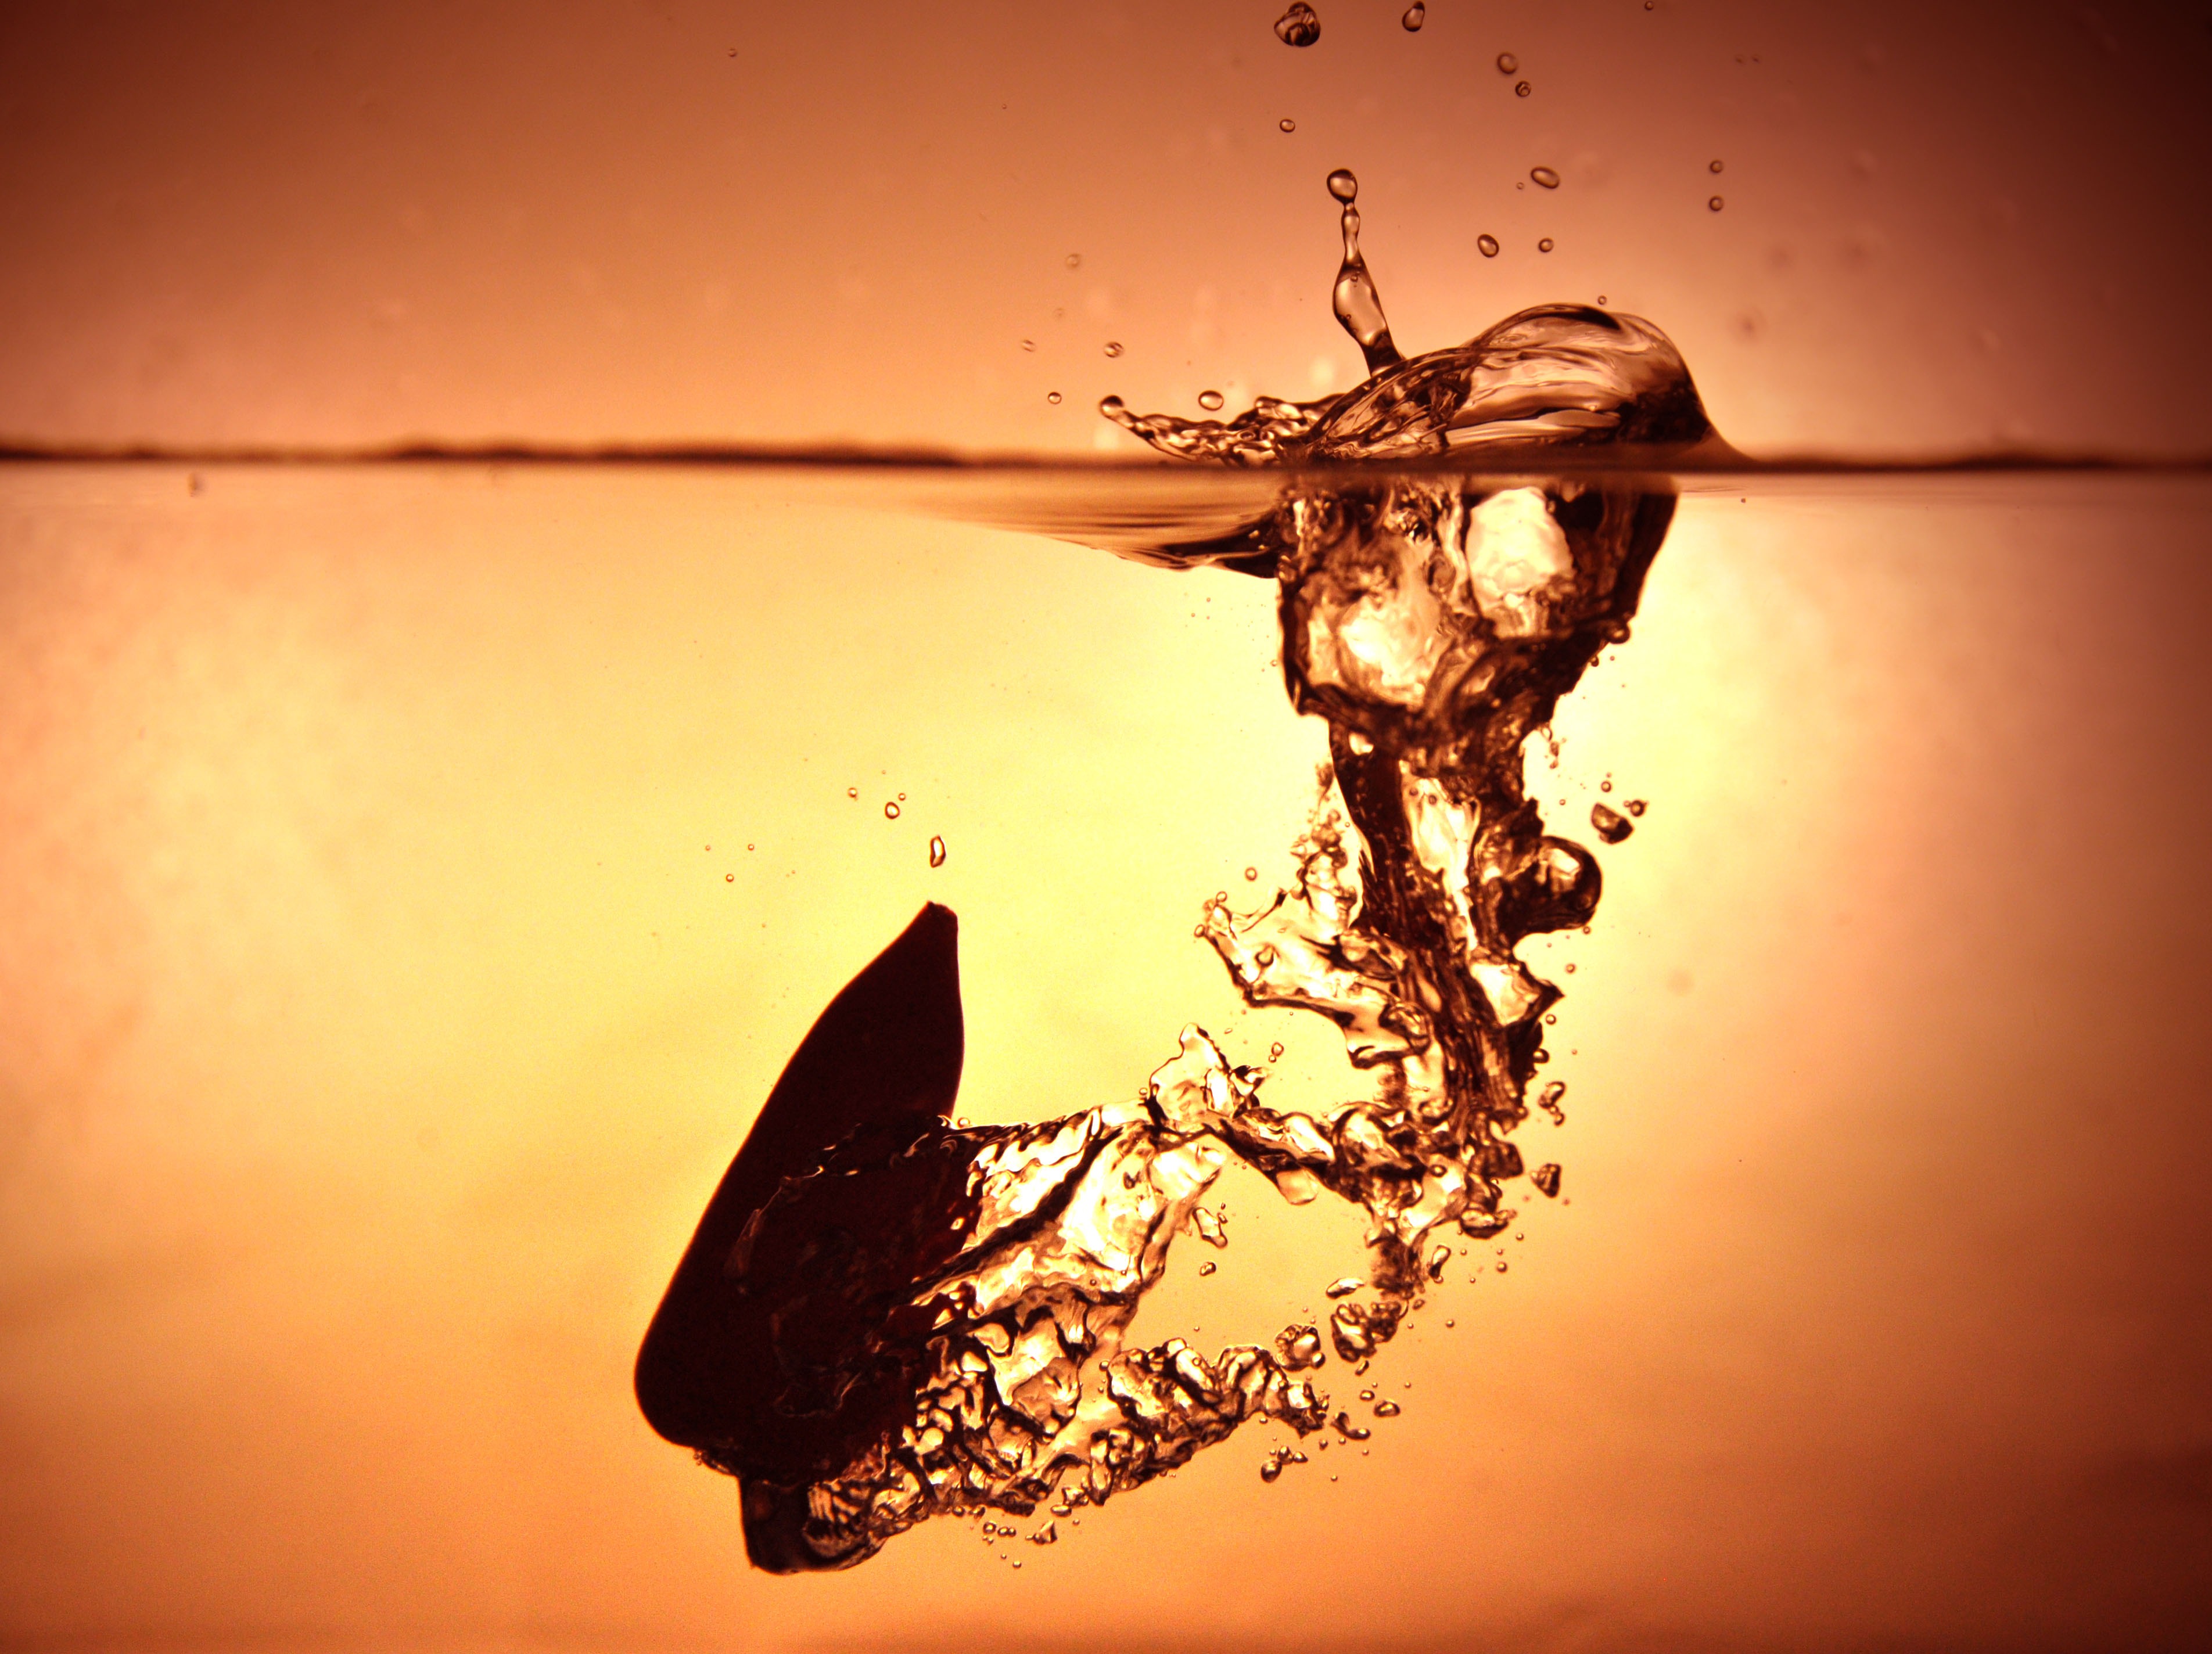
water, branch, light, sun, sunrise, sunset, photography, sunlight, morning, leaf, flower, wet, evening, reflection, pepper, spice, ingredient, splash, vegetable, darkness, close up, chilli, paprika, macro photography